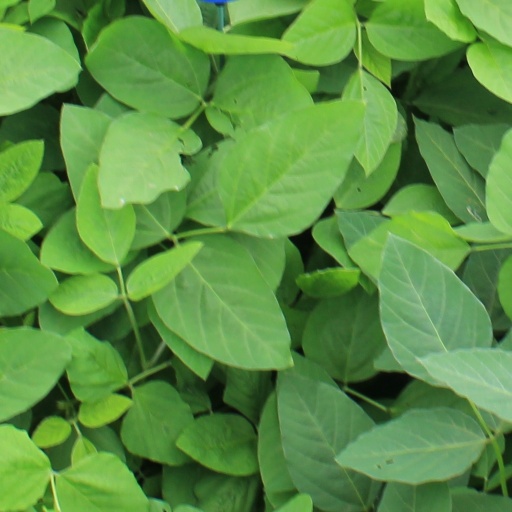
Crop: soybean